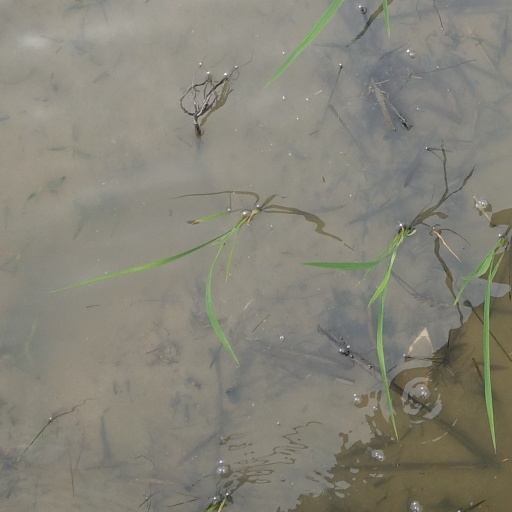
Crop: rice